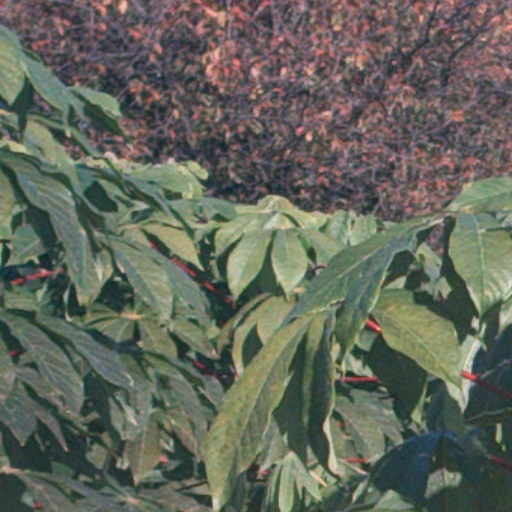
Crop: cassava